Cinema of the United States

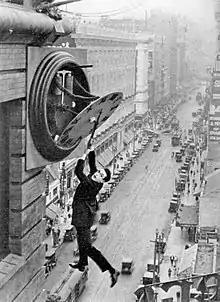
Harold Lloyd in the clock scene from "Safety Last!" (1923)

The earliest recorded instance of motion capture was Eadweard Muybridge’s series of photographs depicting a running horse, which he took in Palo Alto, California using a set of still cameras placed in a row. Muybridge's accomplishment led inventors everywhere to attempt to make similar devices. In the United States, Thomas Edison was among the first to produce such a device, the kinetoscope and kinetograph.